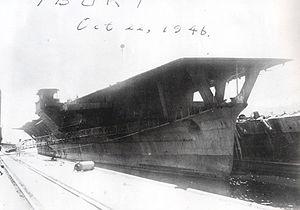
L’Ibuki fut le dernier croiseur lourd de la Marine impériale japonaise. Il fut réalisé par le chantier naval de Kure et modifié sur celui de Sasebo pour être reconverti en porte-avions léger à partir de 1943.